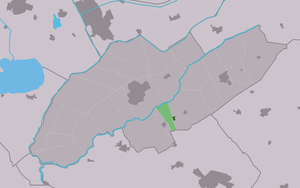
Peperga est un village situé dans la commune néerlandaise de Weststellingwerf, dans la province de la Frise. Le 1ᵉʳ janvier 2009, le village comptait 87 habitants.